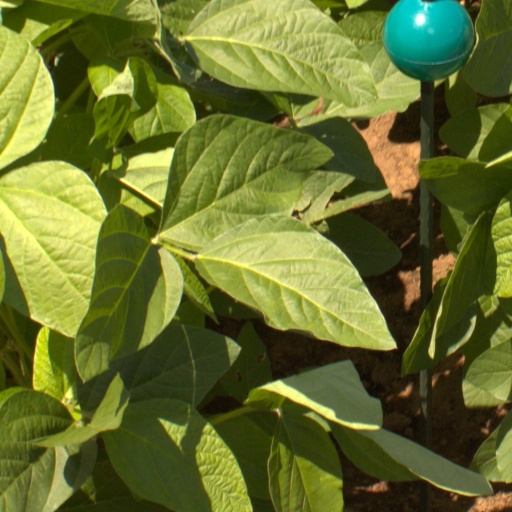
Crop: soybean